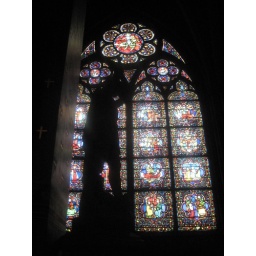
my favourite stained glass foto...with some statue standing in the front...inside Notre Dame, Paris